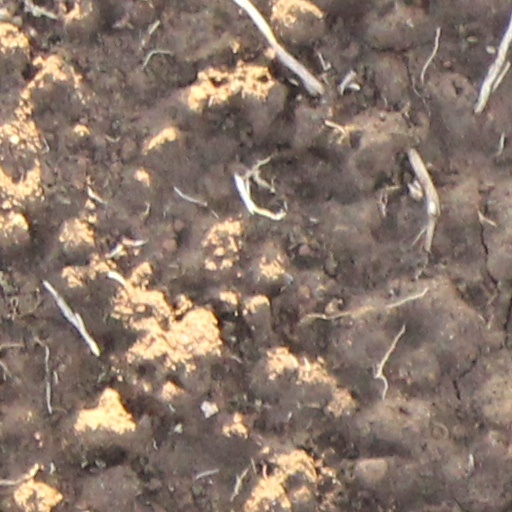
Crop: wheat